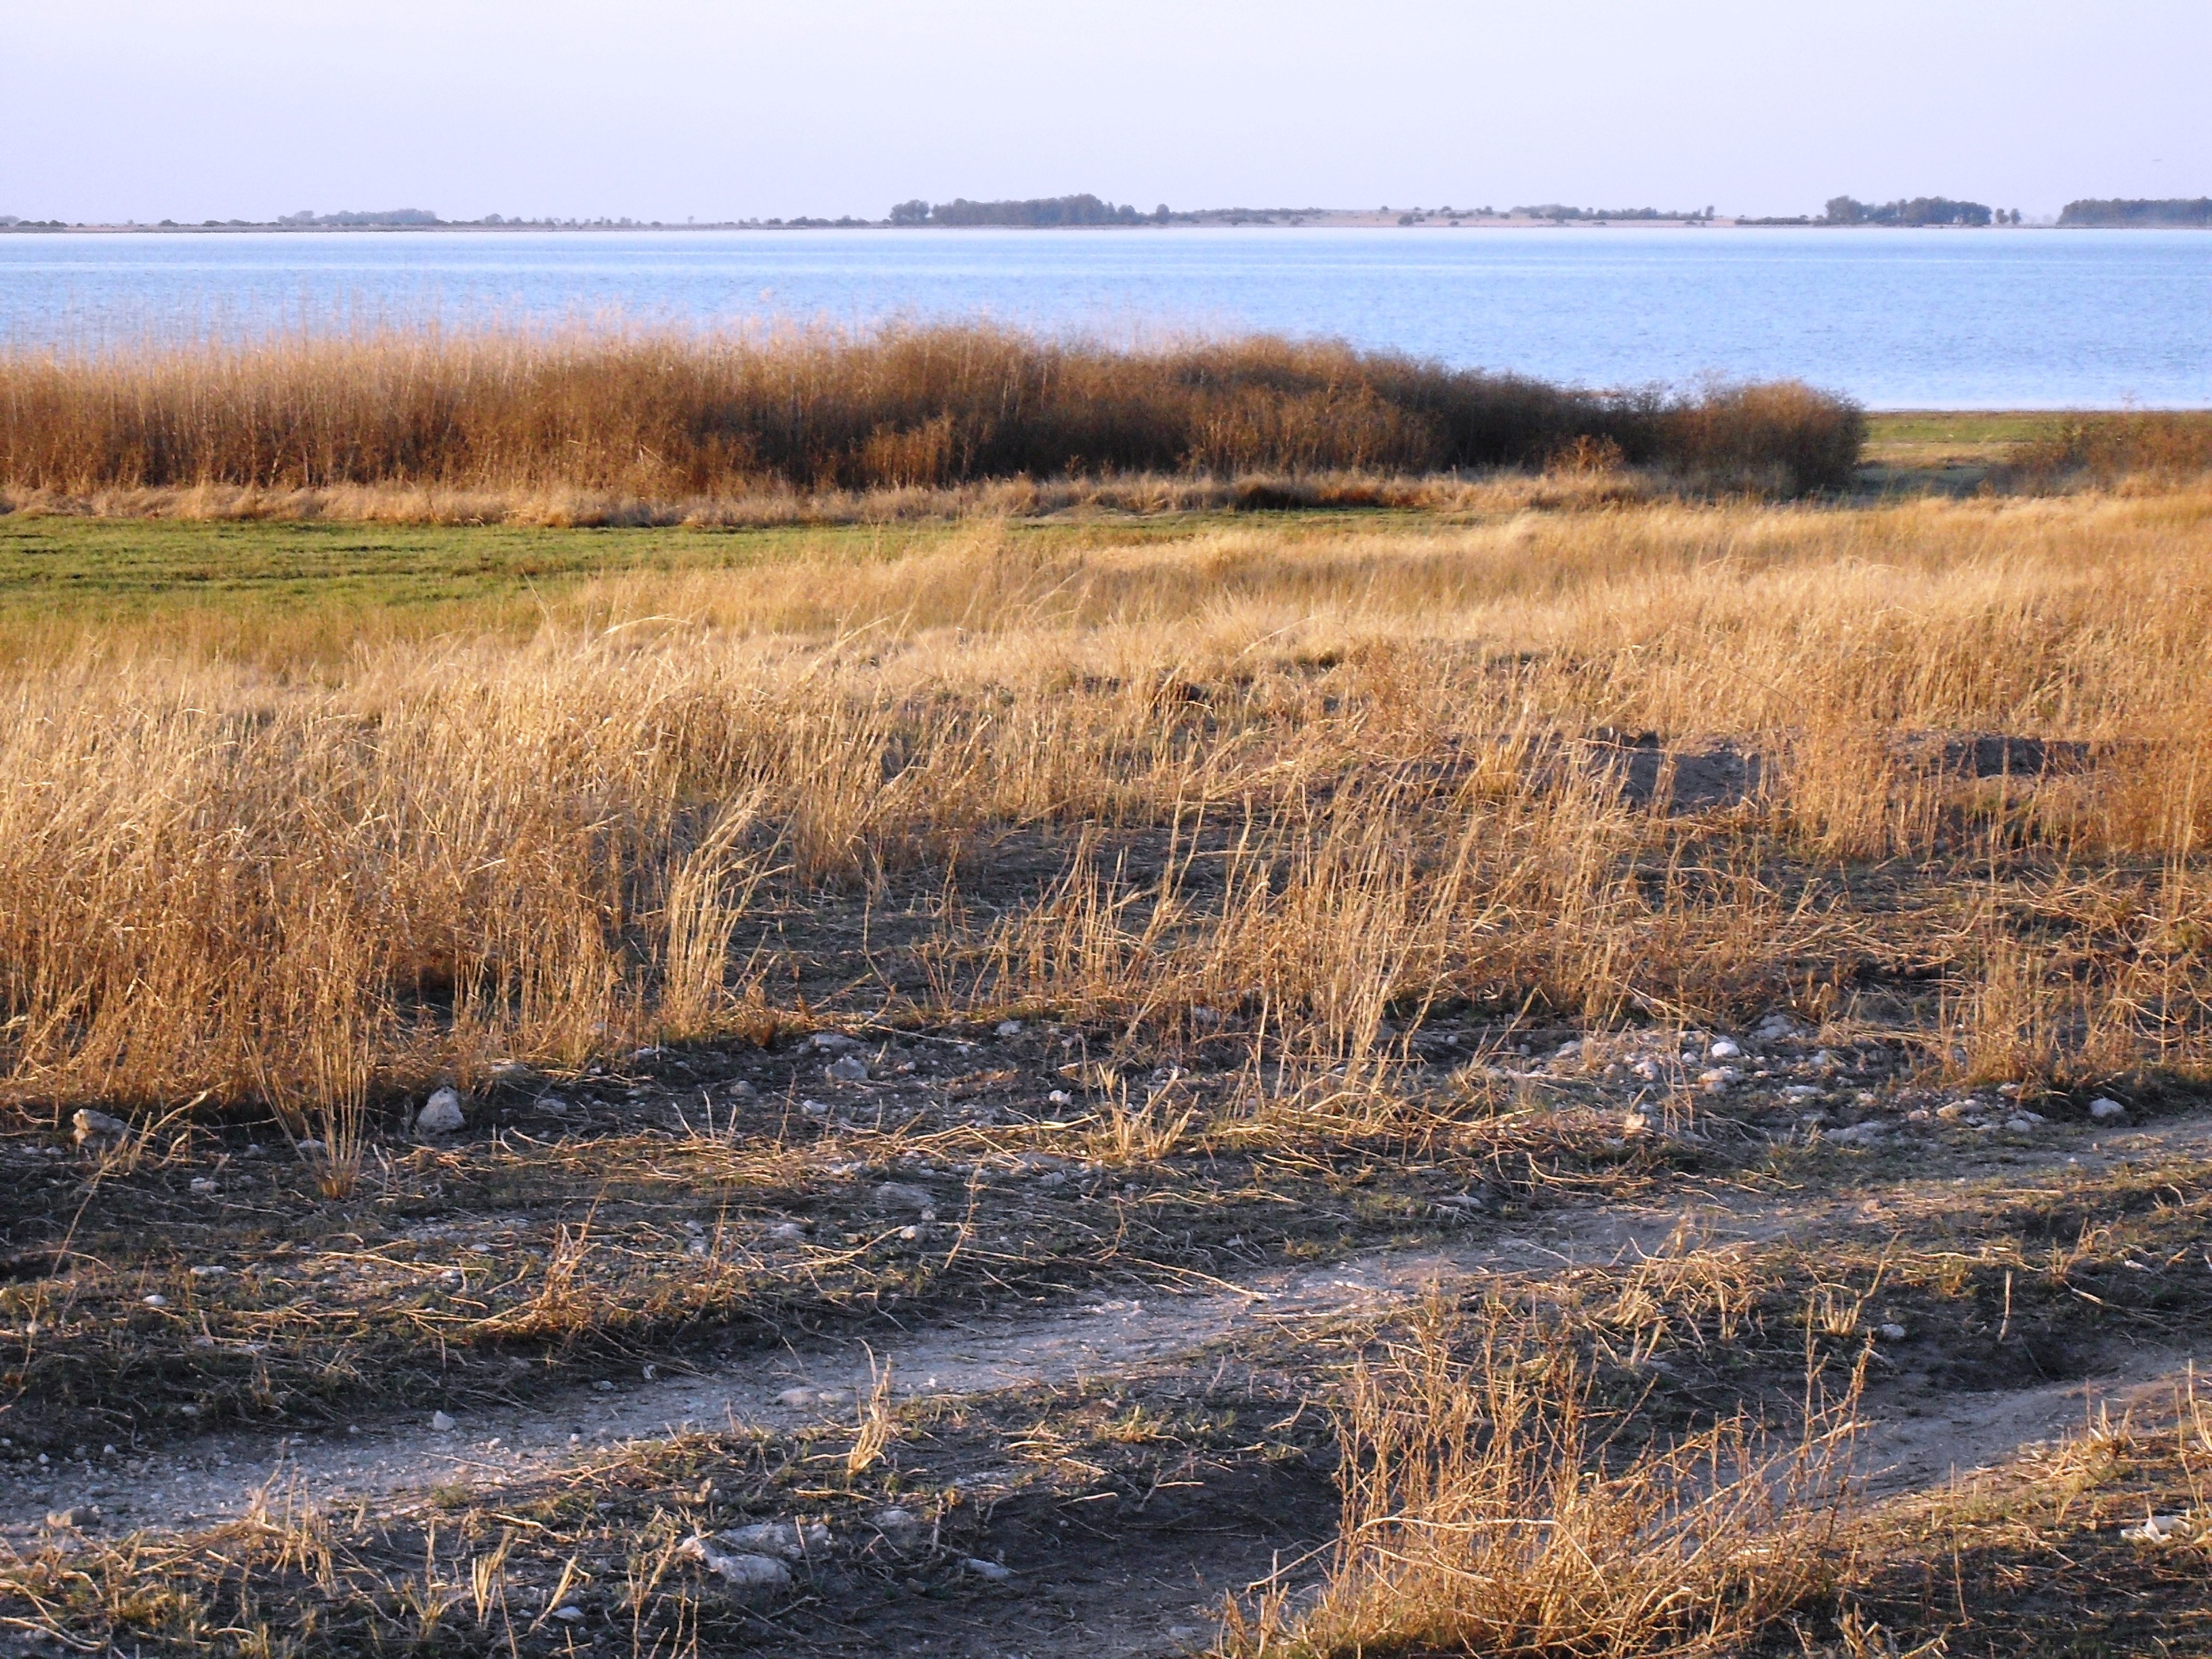
landscape, sea, coast, grass, marsh, swamp, wilderness, road, prairie, shore, dirt road, dry, wildlife, plain, tracks, grassland, wetland, bog, habitat, loch, ecosystem, tundra, steppe, salt marsh, blue water, rural area, early morning, fen, mudflat, natural environment, grass family, straw color, sand white, grass patches